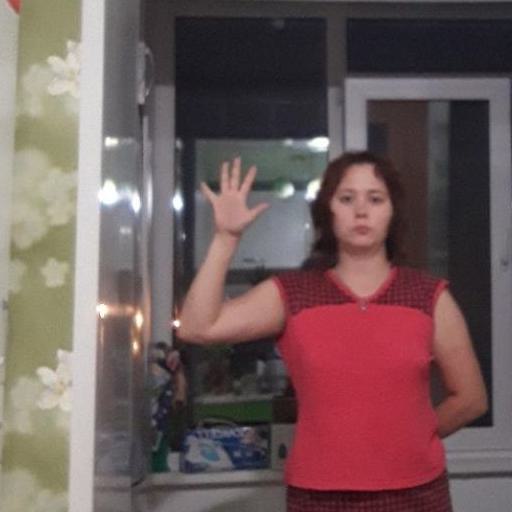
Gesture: palm